Charles Stanley

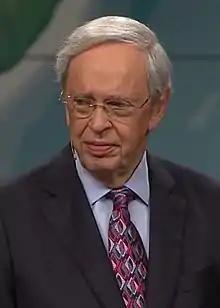
Charles Stanley

Charles Frazier Stanley Jr. (September 25, 1932 – April 18, 2023) was an American Southern Baptist pastor and writer. He was senior pastor of First Baptist Church in Atlanta for 49 years and took on "emeritus" status in 2020. He founded and was president of In Touch Ministries which widely broadcasts his sermons through television and radio. He also served two one-year terms as president of the Southern Baptist Convention, from 1984 to 1986.